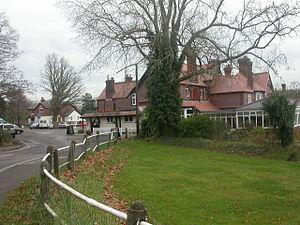
Ashurst est un village du district de New Forest dans le Hampshire, en Angleterre. Avec le hameau de Colbury, il fait partie de la paroisse Ashurst et Colbury.